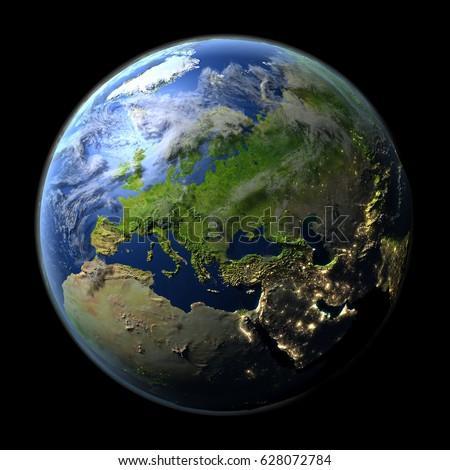
continent during evening light from orbit in space .